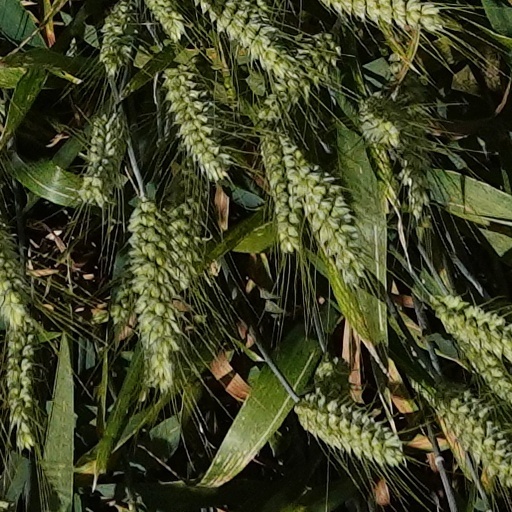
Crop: wheat